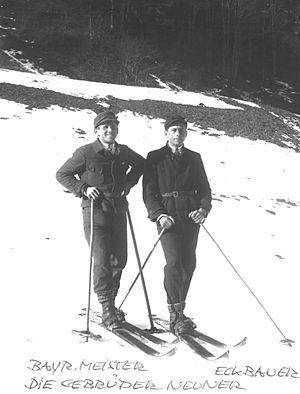
Les frères Karl et Martin Neuner